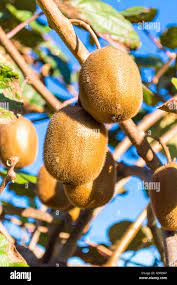
Label: Kiwi